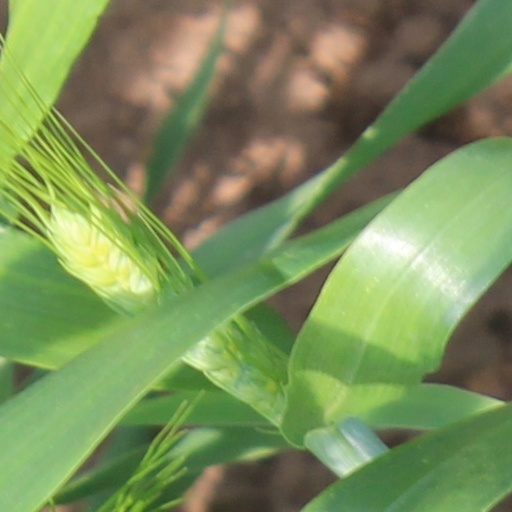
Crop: wheat